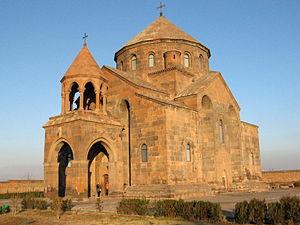
Hripsimé ou Rhipsimé est une vierge « romaine » martyrisée avec ses compagnes en 301 en Arménie. Avec saint Grégoire l'Illuminateur et sainte Gayané, sainte Hripsimé est une des trois saints les plus représentatifs de l'Église apostolique arménienne.